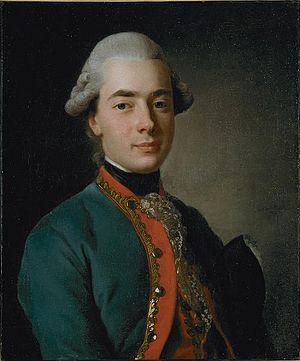
Wilhelmine-Louise de Hesse-Darmstadt puis grande-duchesse de Russie sous le nom de Natalia Alexeïevna, née le 25 juin 1755 à Prenzlau et morte le 15 avril 1776 à Saint-Pétersbourg, est une princesse de Hesse-Darmstadt, devenue par son mariage en 1773, grande-duchesse de Russie.